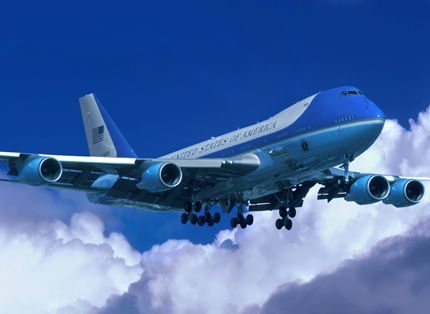
Vehicle type: Planes